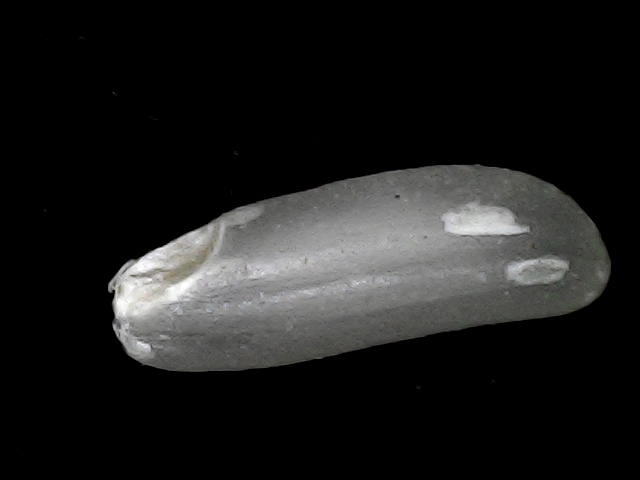
Rice variety: BD49